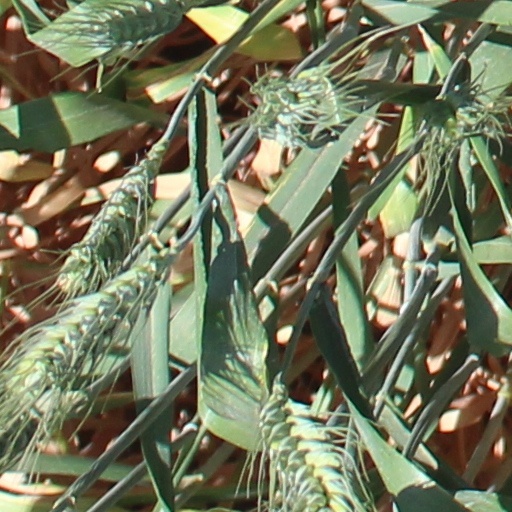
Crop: wheat